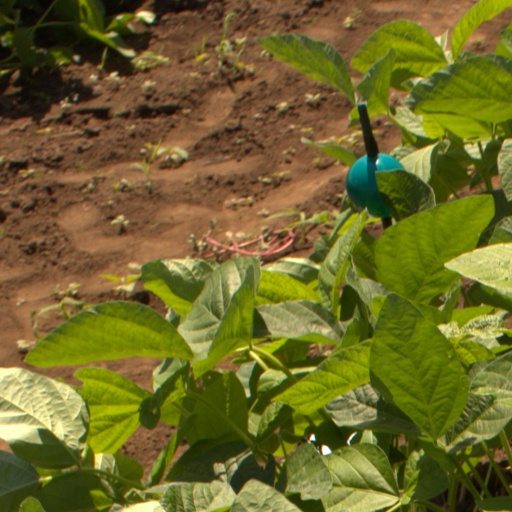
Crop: soybean